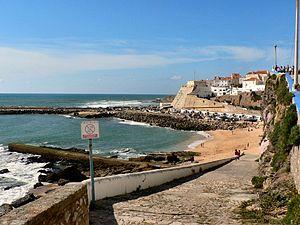
La proclamation de la République portugaise est le résultat du coup d'État organisé par le Parti républicain portugais. Plus connue sous le nom de Révolution du 5 octobre 1910, elle met fin à la monarchie constitutionnelle et installe un régime républicain au Portugal.